Iziko South African Museum

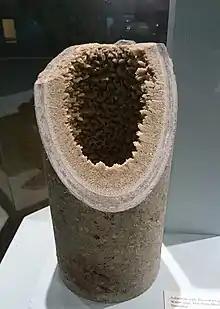
Asbestos pipeline with gypsum crystals. Water pipeline from Rooikop to Walvis Bay, Namibia

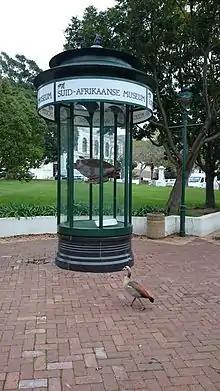
Iziko South African Museum

The museum is organised over four levels and hosts a variety of exhibitions, from rock art to fossils, marine animals and meteorites.